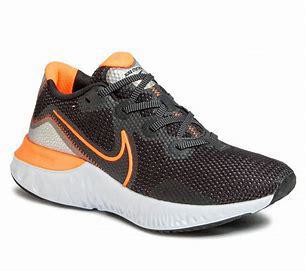
Brand: Nike
Model: Renew Run